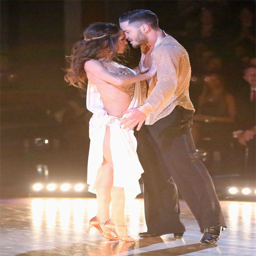
actor and her partner received 28.5 out of points from the judges for musical genre .